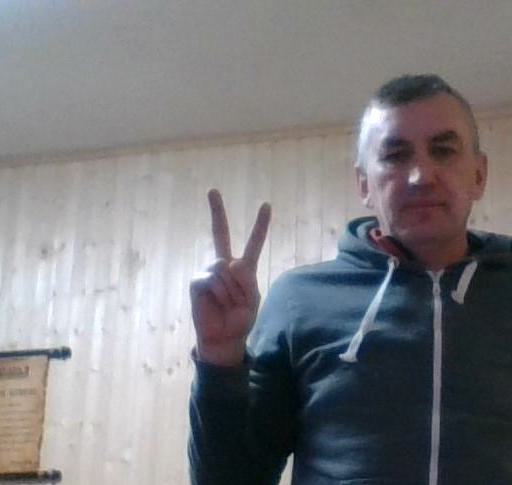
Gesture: peace